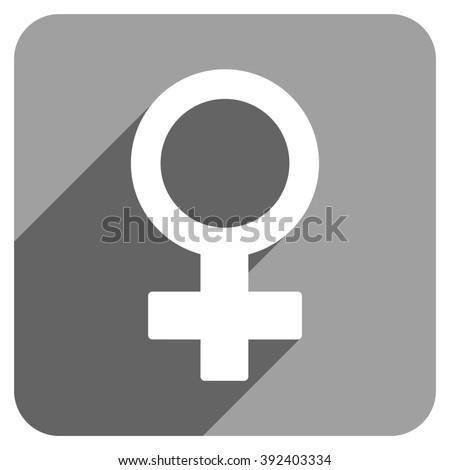
female symbol long shadow glyph icon .